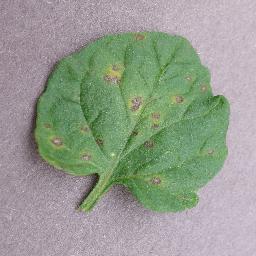
Label: Tomato___Septoria_leaf_spot